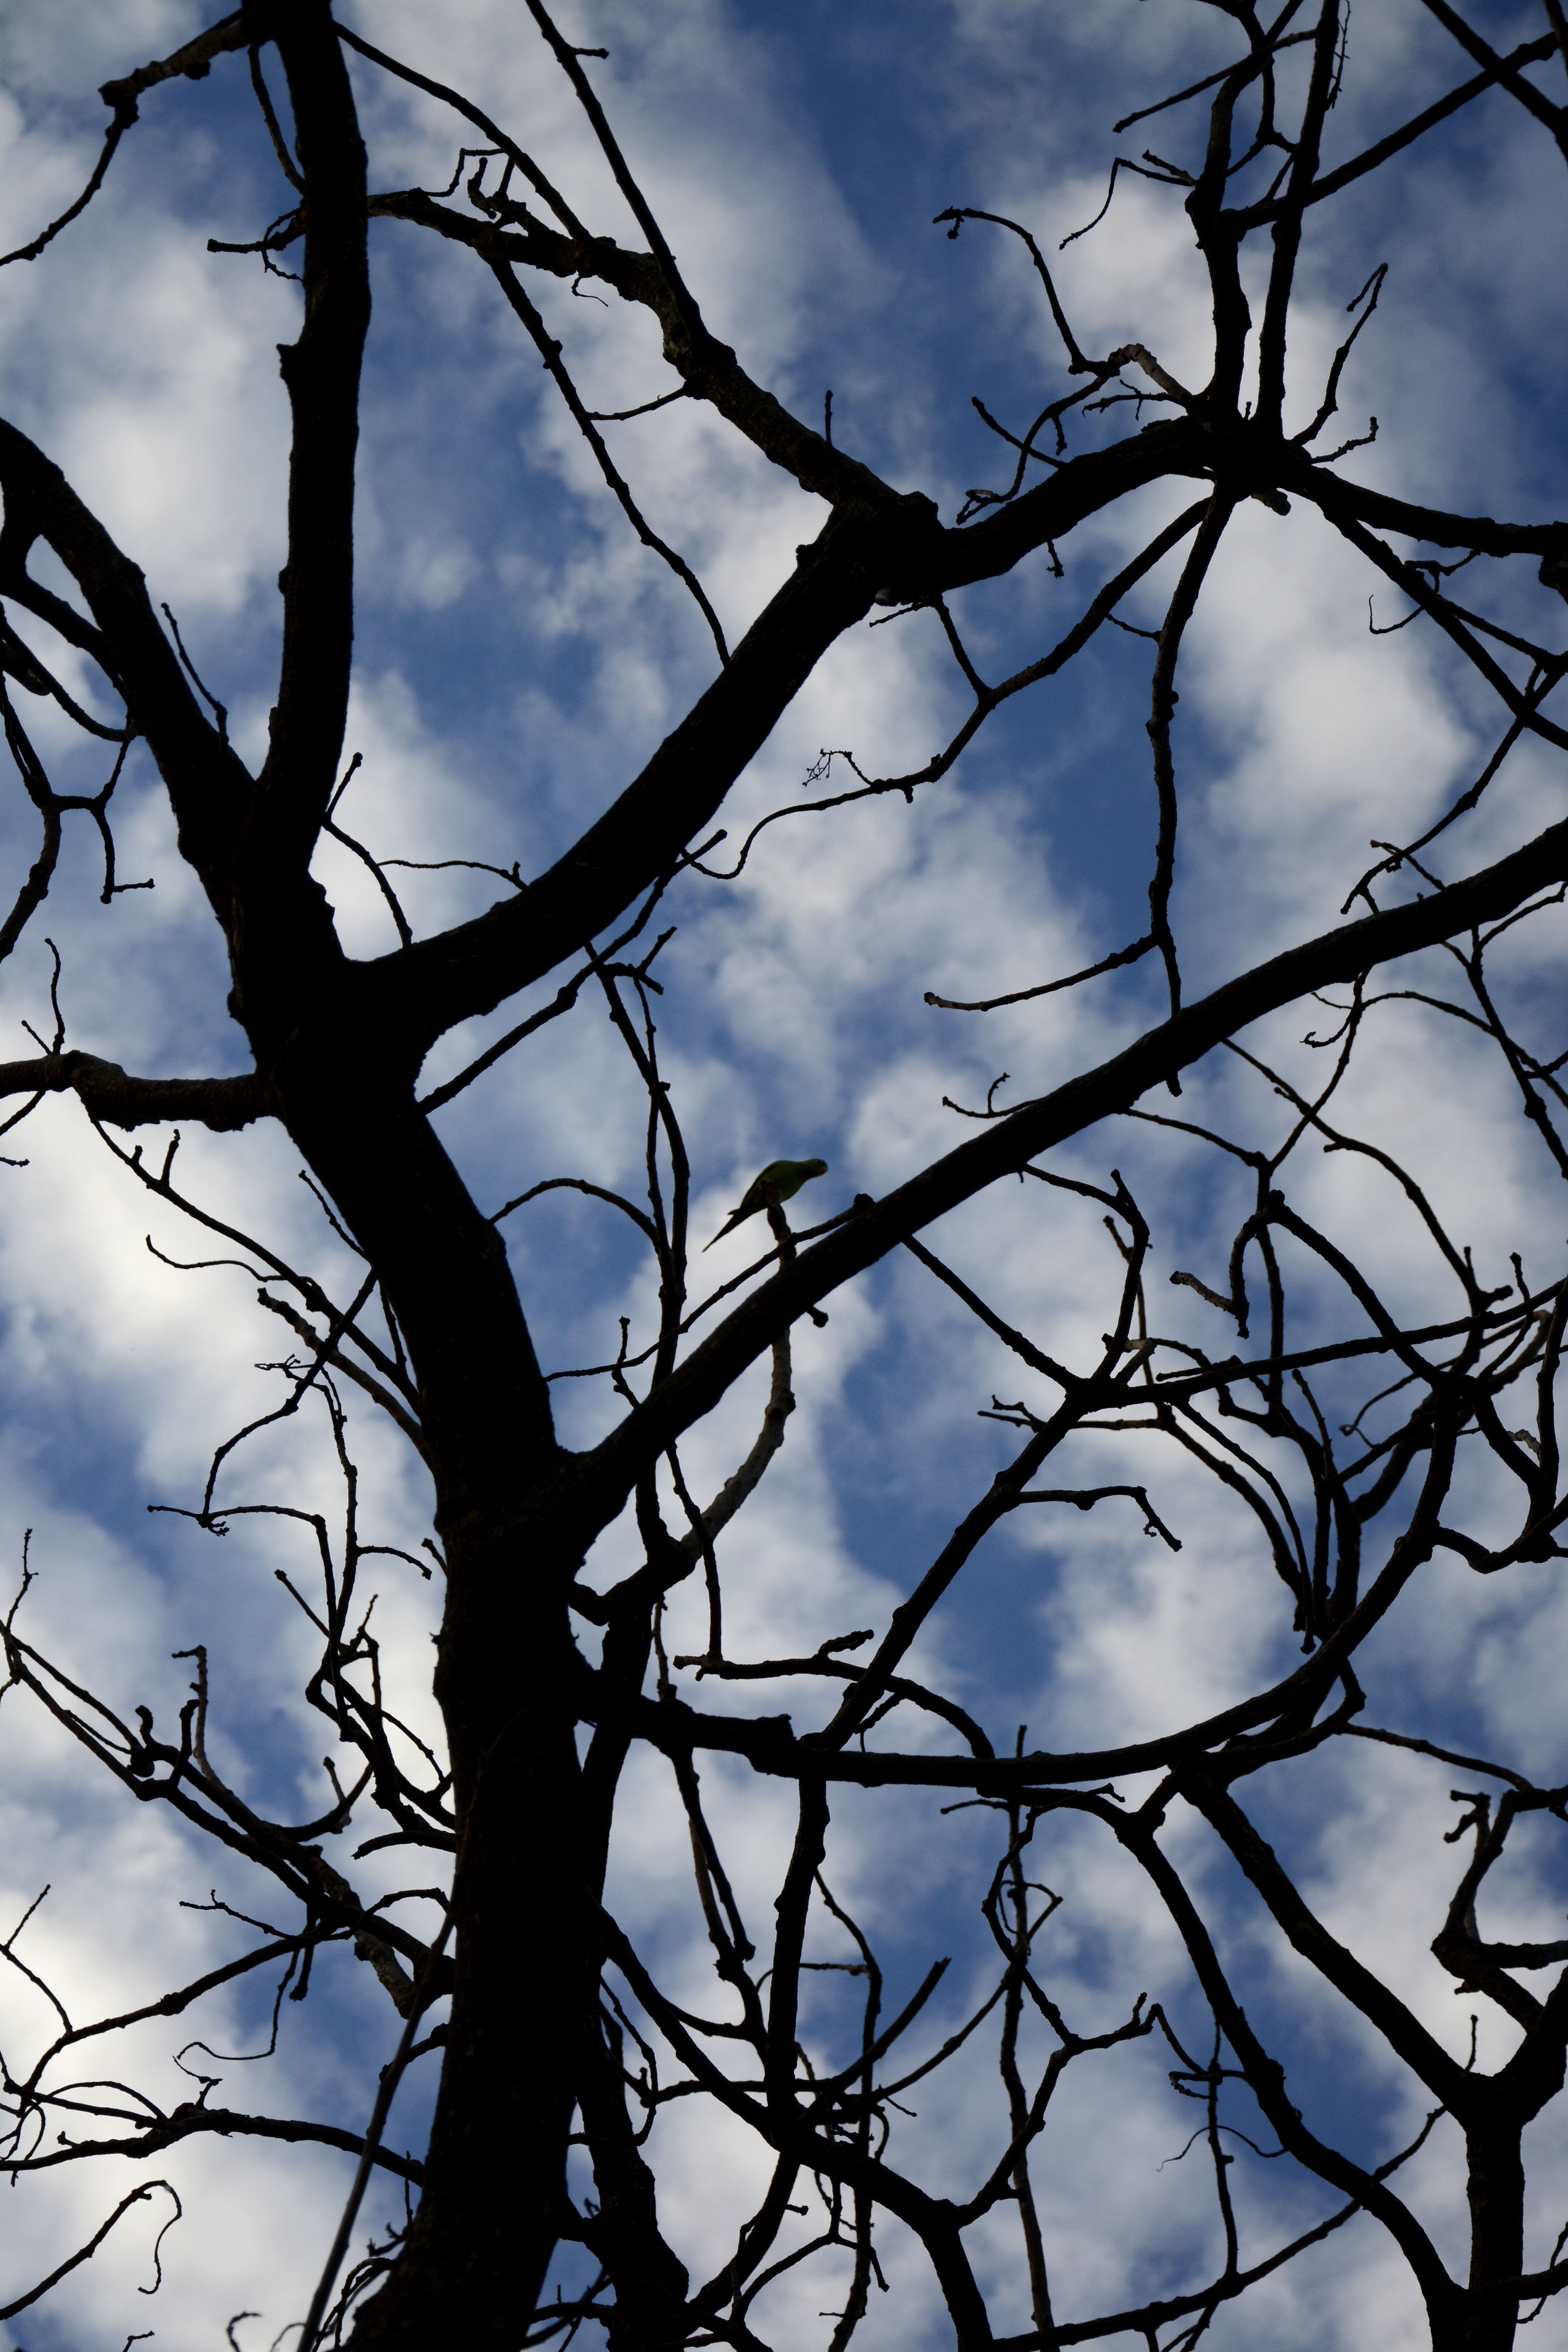
landscape, tree, nature, branch, silhouette, snow, winter, light, plant, sky, sunlight, leaf, flower, flying, line, spring, reflection, autumn, blue, season, twig, blue sky, twigs, clouds, against light, old tree, plant stem, woody plant